Newdale, Idaho

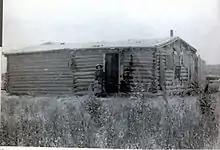
Log cabin and homestead in the Newdale area. Early 1900s.

In the early 1900s, there were only a few homes and farms scattered across the vast terrain east of Teton City. Early settlers in this area include family names such as Siddoway, Briggs, and Schwendiman. The Schwendiman family, consisting of 6 brothers and their mother, a widow, relocated from Paris Idaho to Teton Idaho in 1894. As the Schwendiman brothers grew older and married, they began to homestead and dry farm in the area east of Newdale, and obtained land in 160 acre parcels via the Homestead Acts. Part of this land includes where the City of Newdale now sits. Many families in this area would live on their farms, working from spring to fall, but would move to Teton or other nearby towns during the winter months.